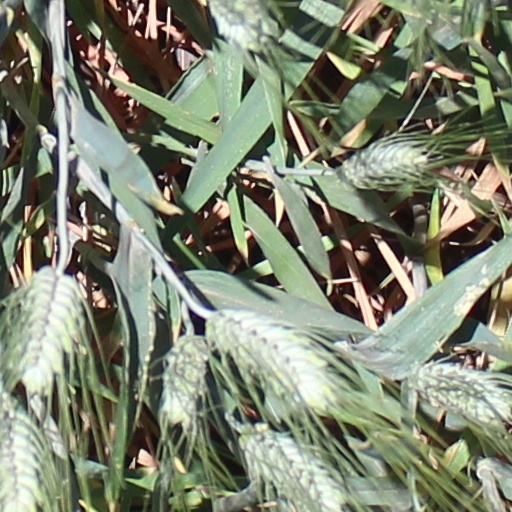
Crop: wheat